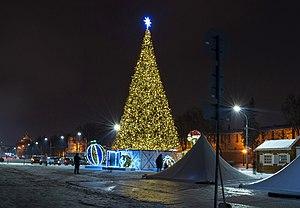
La place de Minine et Pojarski est la place principale de Nijni Novgorod.